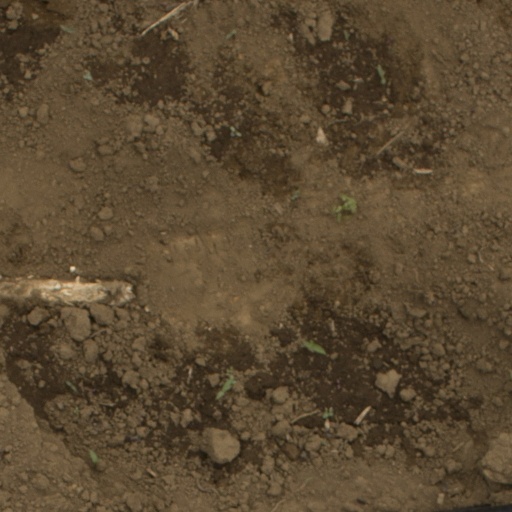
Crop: Jerusalem artichoke